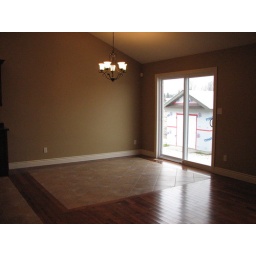
The tile inlaid in the hard wood is where the diningroom table goes. Sliding doors to back yard...still need deck.